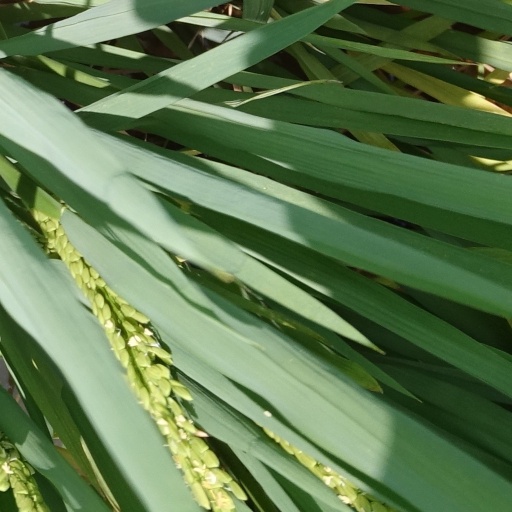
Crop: rice